History of the Philippines (1898–1946)

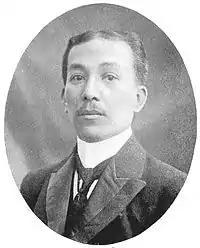
Felipe Agoncillo was the First Philippine Republic representative to the negotiations in Paris that led to the Treaty of Paris (1898), ending the Spanish–American War. He has been referred to as the ""outstanding first Filipino diplomat"."

On June 12, 1898, Aguinaldo proclaimed the independence of the Philippines at his house in Cavite El Viejo. The "Acta de la Proclamacion de Independencia del Pueblo Filipino" in Ambrosio Rianzares Bautista's penmanship was signed by 98 natives on June 12, 1898, thereat. The only copy thereof, "The Birth Certificate of the Filipino Nation" is handwritten by Lt. Col. Jose Bañuelo. On June 18, Aguinaldo issued a decree formally establishing his dictatorial government. On June 23, Aguinaldo issued another decree, this time replacing the dictatorial government with a revolutionary government (and naming himself as president). On July 15, Aguinaldo issued three organic decrees assuming civil authority of the Philippines.